Cecil B. DeMille

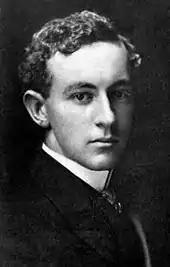
DeMille as a young man, c. 1904

On January 8, 1893, at age 40, Henry de Mille died suddenly from typhoid fever, leaving Beatrice with three children. To provide for her family, she opened the Henry C. de Mille School for Girls in her home in February 1893. The aim of the school was to teach young women to properly understand and fulfill the women's duty to themselves, their home, and their country. Beatrice had "enthusiastically supported" Henry's theatrical aspirations. She later became the second female play broker on Broadway. On Henry's deathbed, he told his wife that he did not want his sons to become playwrights. DeMille's mother sent him to Pennsylvania Military College (now Widener University) in Chester, Pennsylvania, at age 15. He fled the school to join the Spanish–American War, but failed to meet the age requirement. At the military college, even though his grades were average, he reportedly excelled in personal conduct.